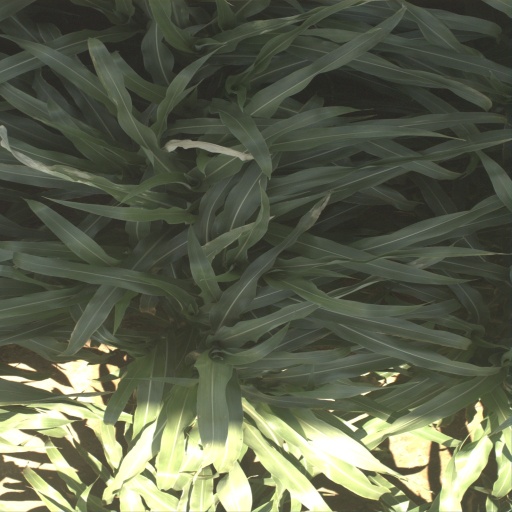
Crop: sorghum